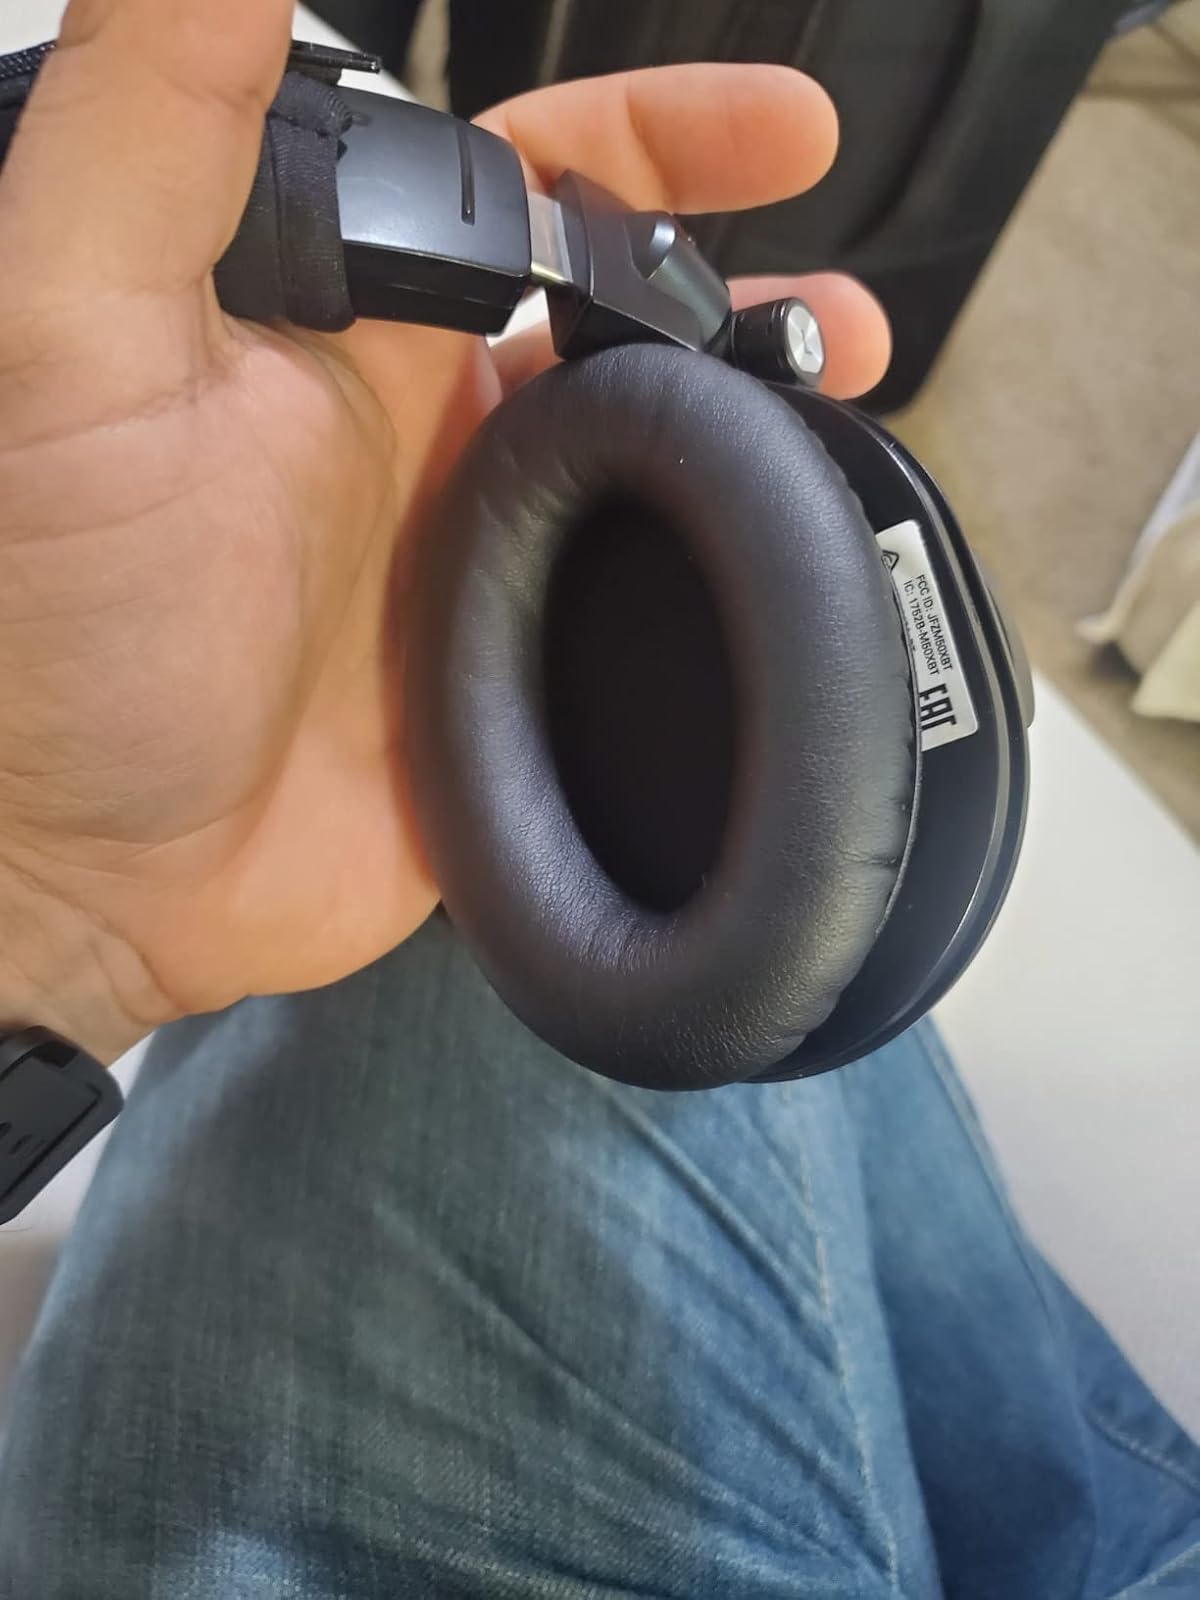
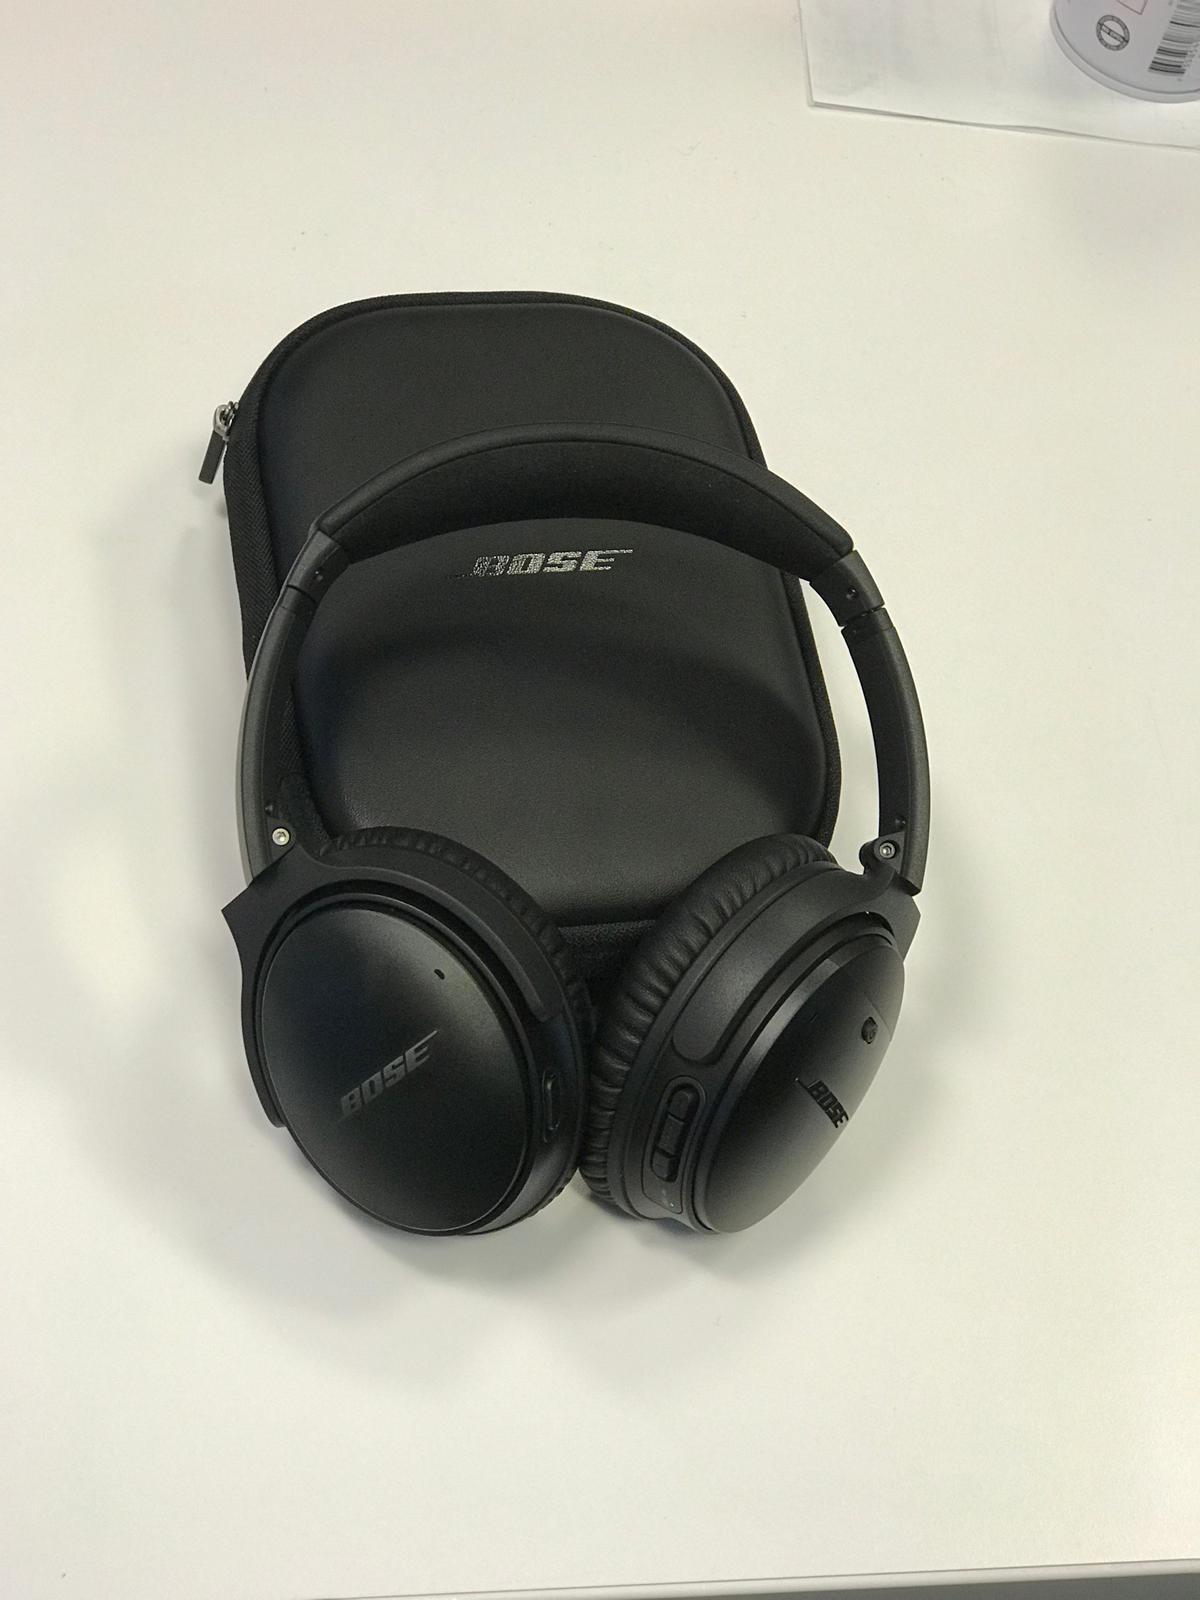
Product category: headphones
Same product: no